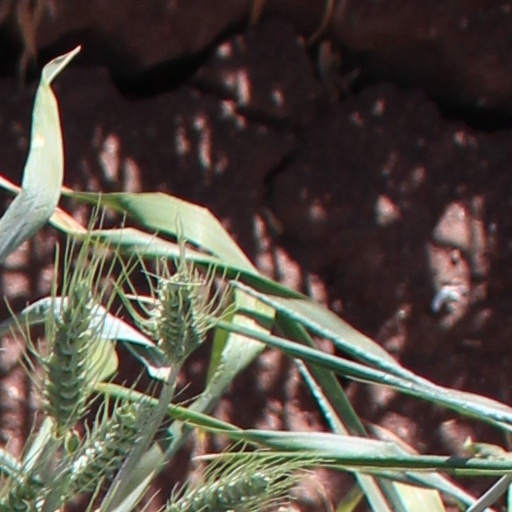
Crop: wheat